Partners desk

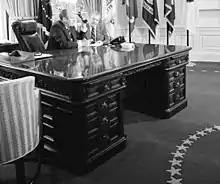
The Wilson Desk in the Oval Office, with Gerald Ford

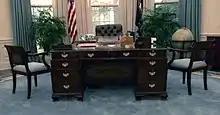
The C&O desk in the Oval Office of the White House

A partners desk, partner's desk or partners' desk (also known as a double desk) is a mostly historical form of desk, a large pedestal desk designed and constructed for two users working while facing each other. The defining features of a partner's desk are a deep top and two sets of drawers, one at each end of the pedestal.